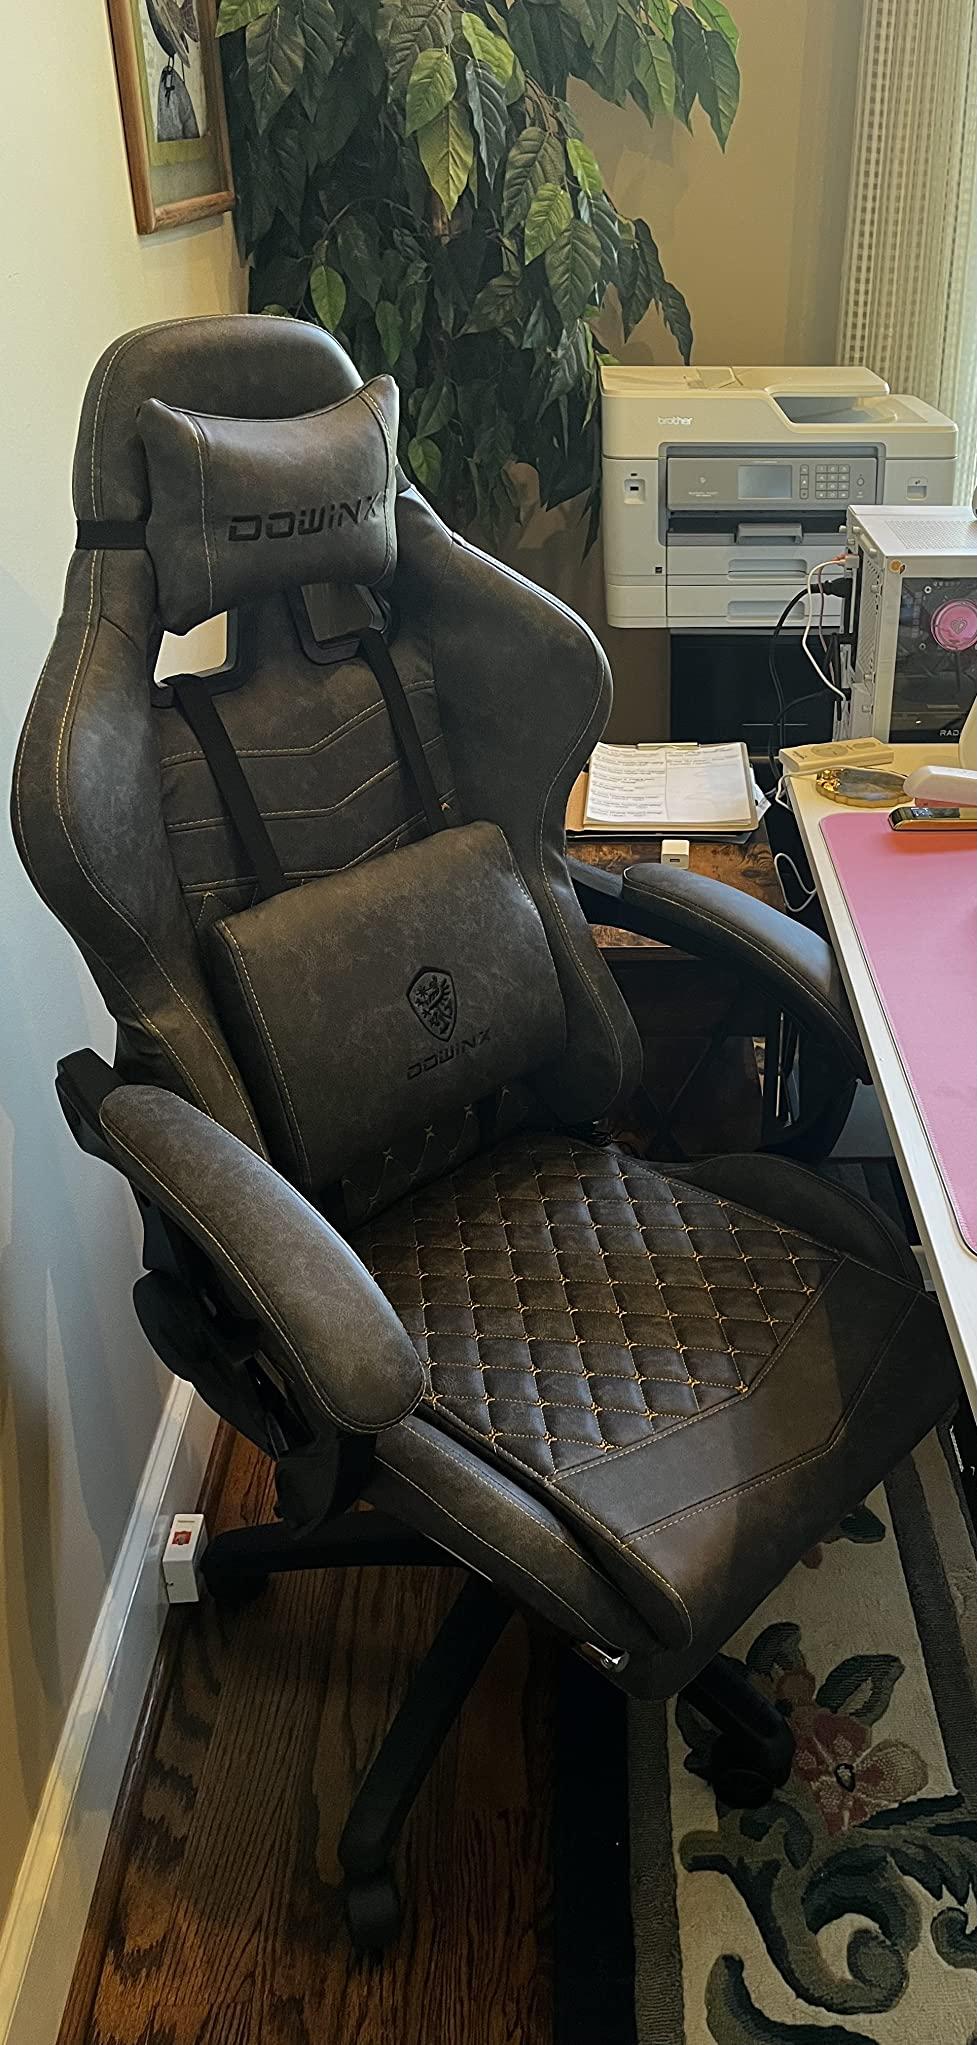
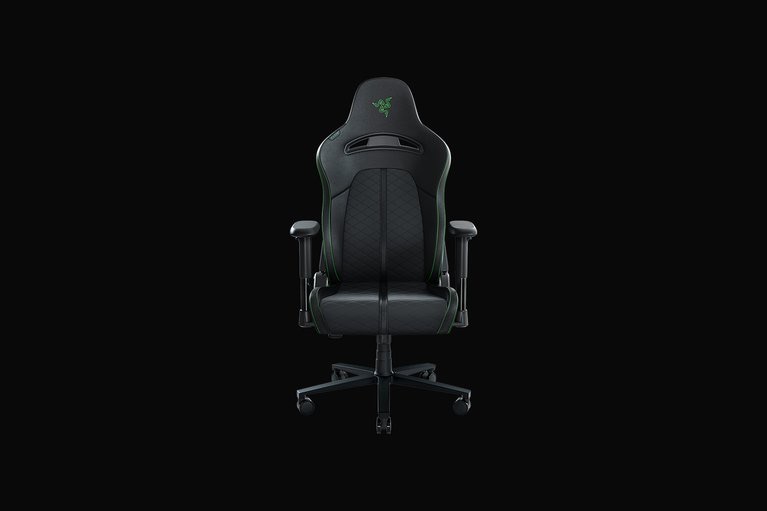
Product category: items_chair
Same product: no